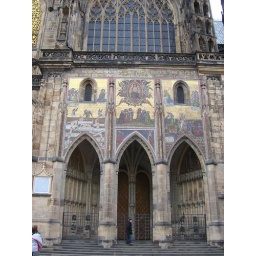
church in prague castle walls